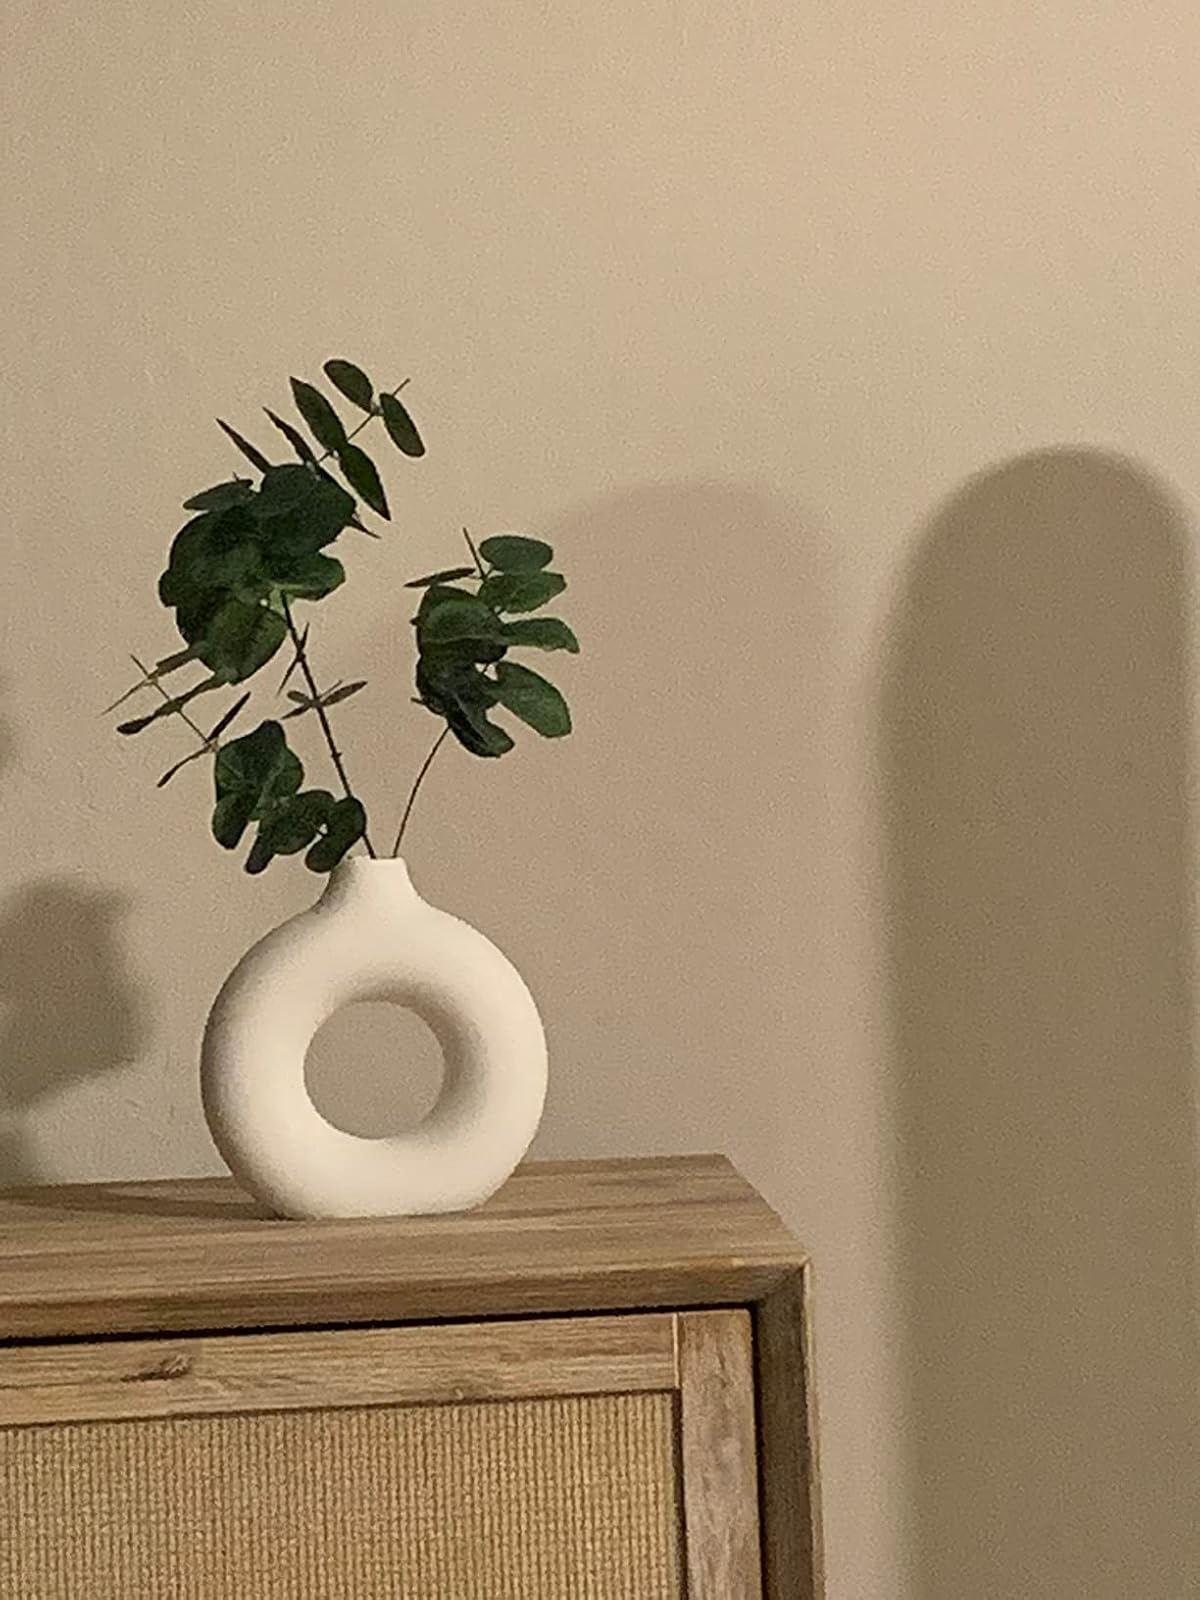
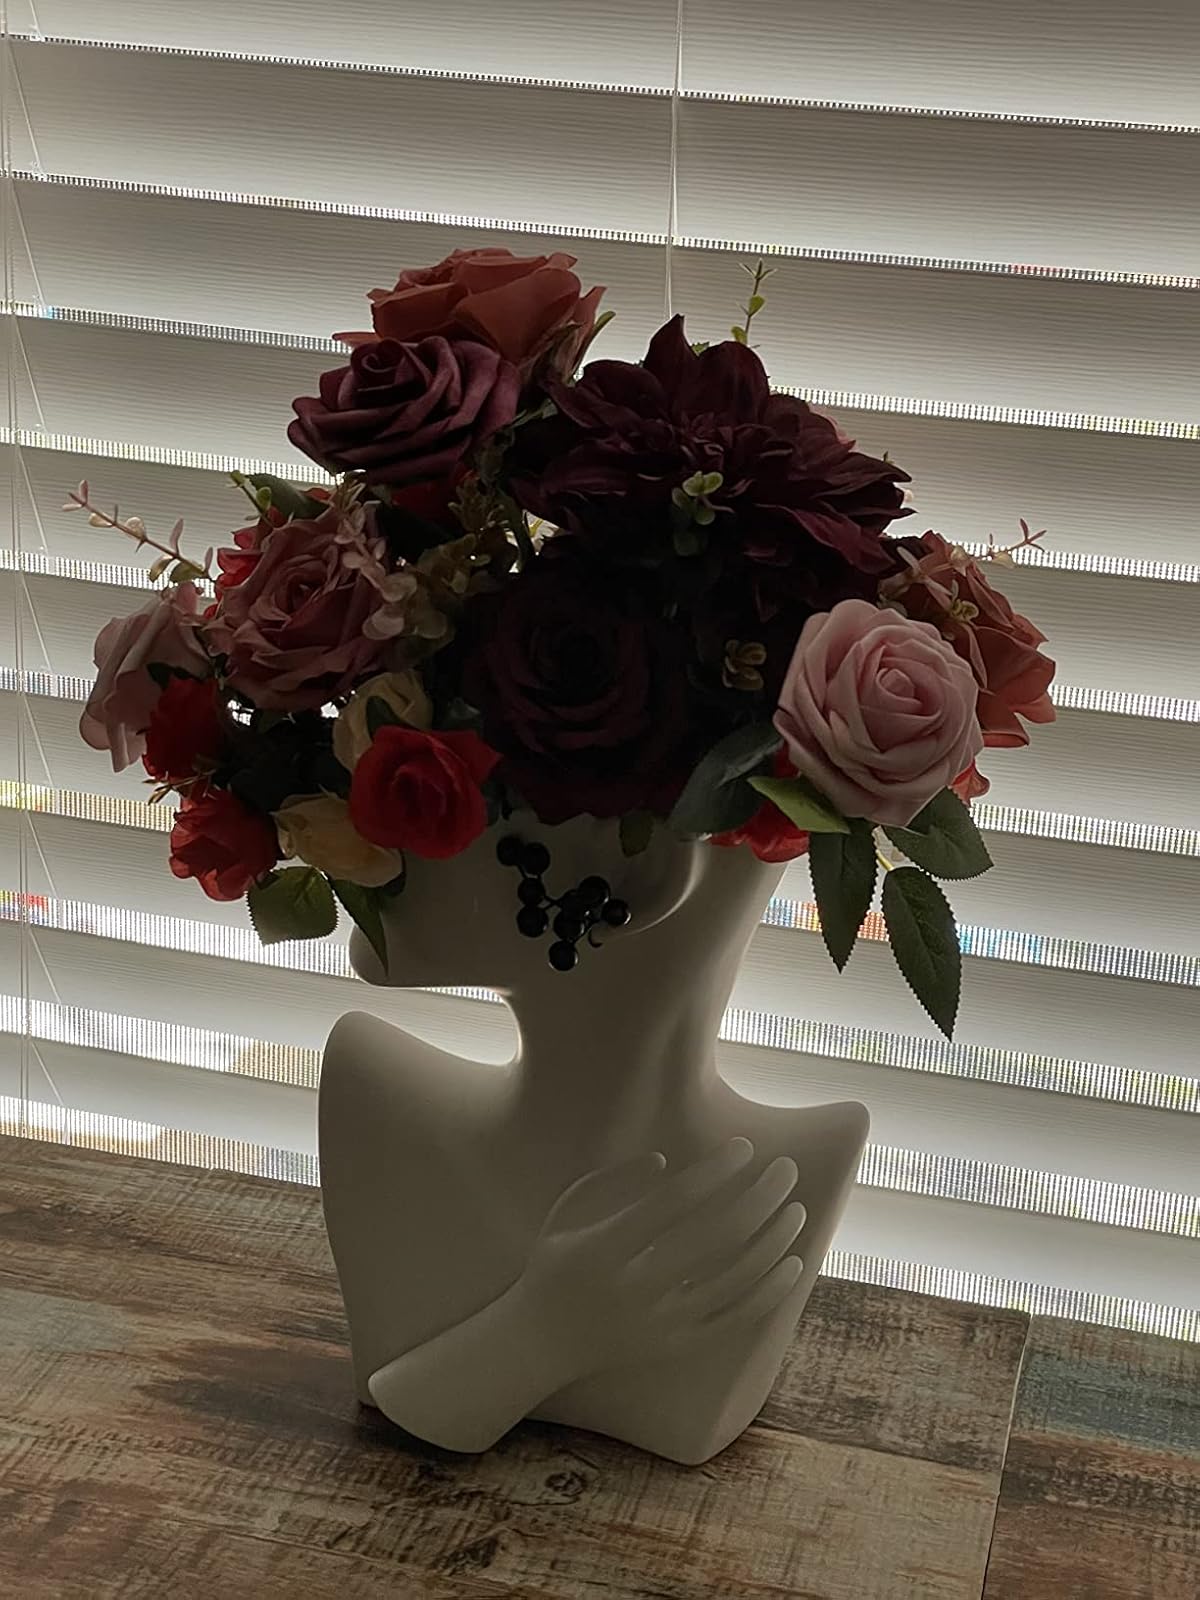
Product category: vase
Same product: no